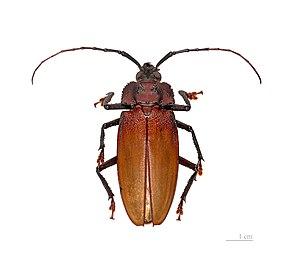
Ialyssus tuberculatus est une espèce de coléoptères de la famille des Cerambycidae, de la sous famille des Prioninae, de la tribu des Remphanini, du genre Ialyssus.
Les Remphanini forment une tribu de coléoptères de la famille des cérambycidés et de la sous-famille des Prioninae.